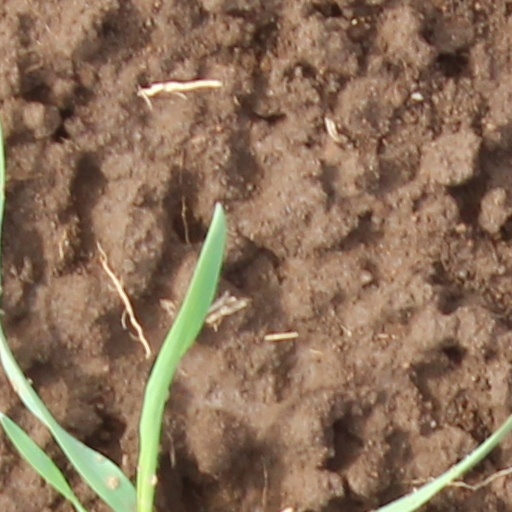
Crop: wheat